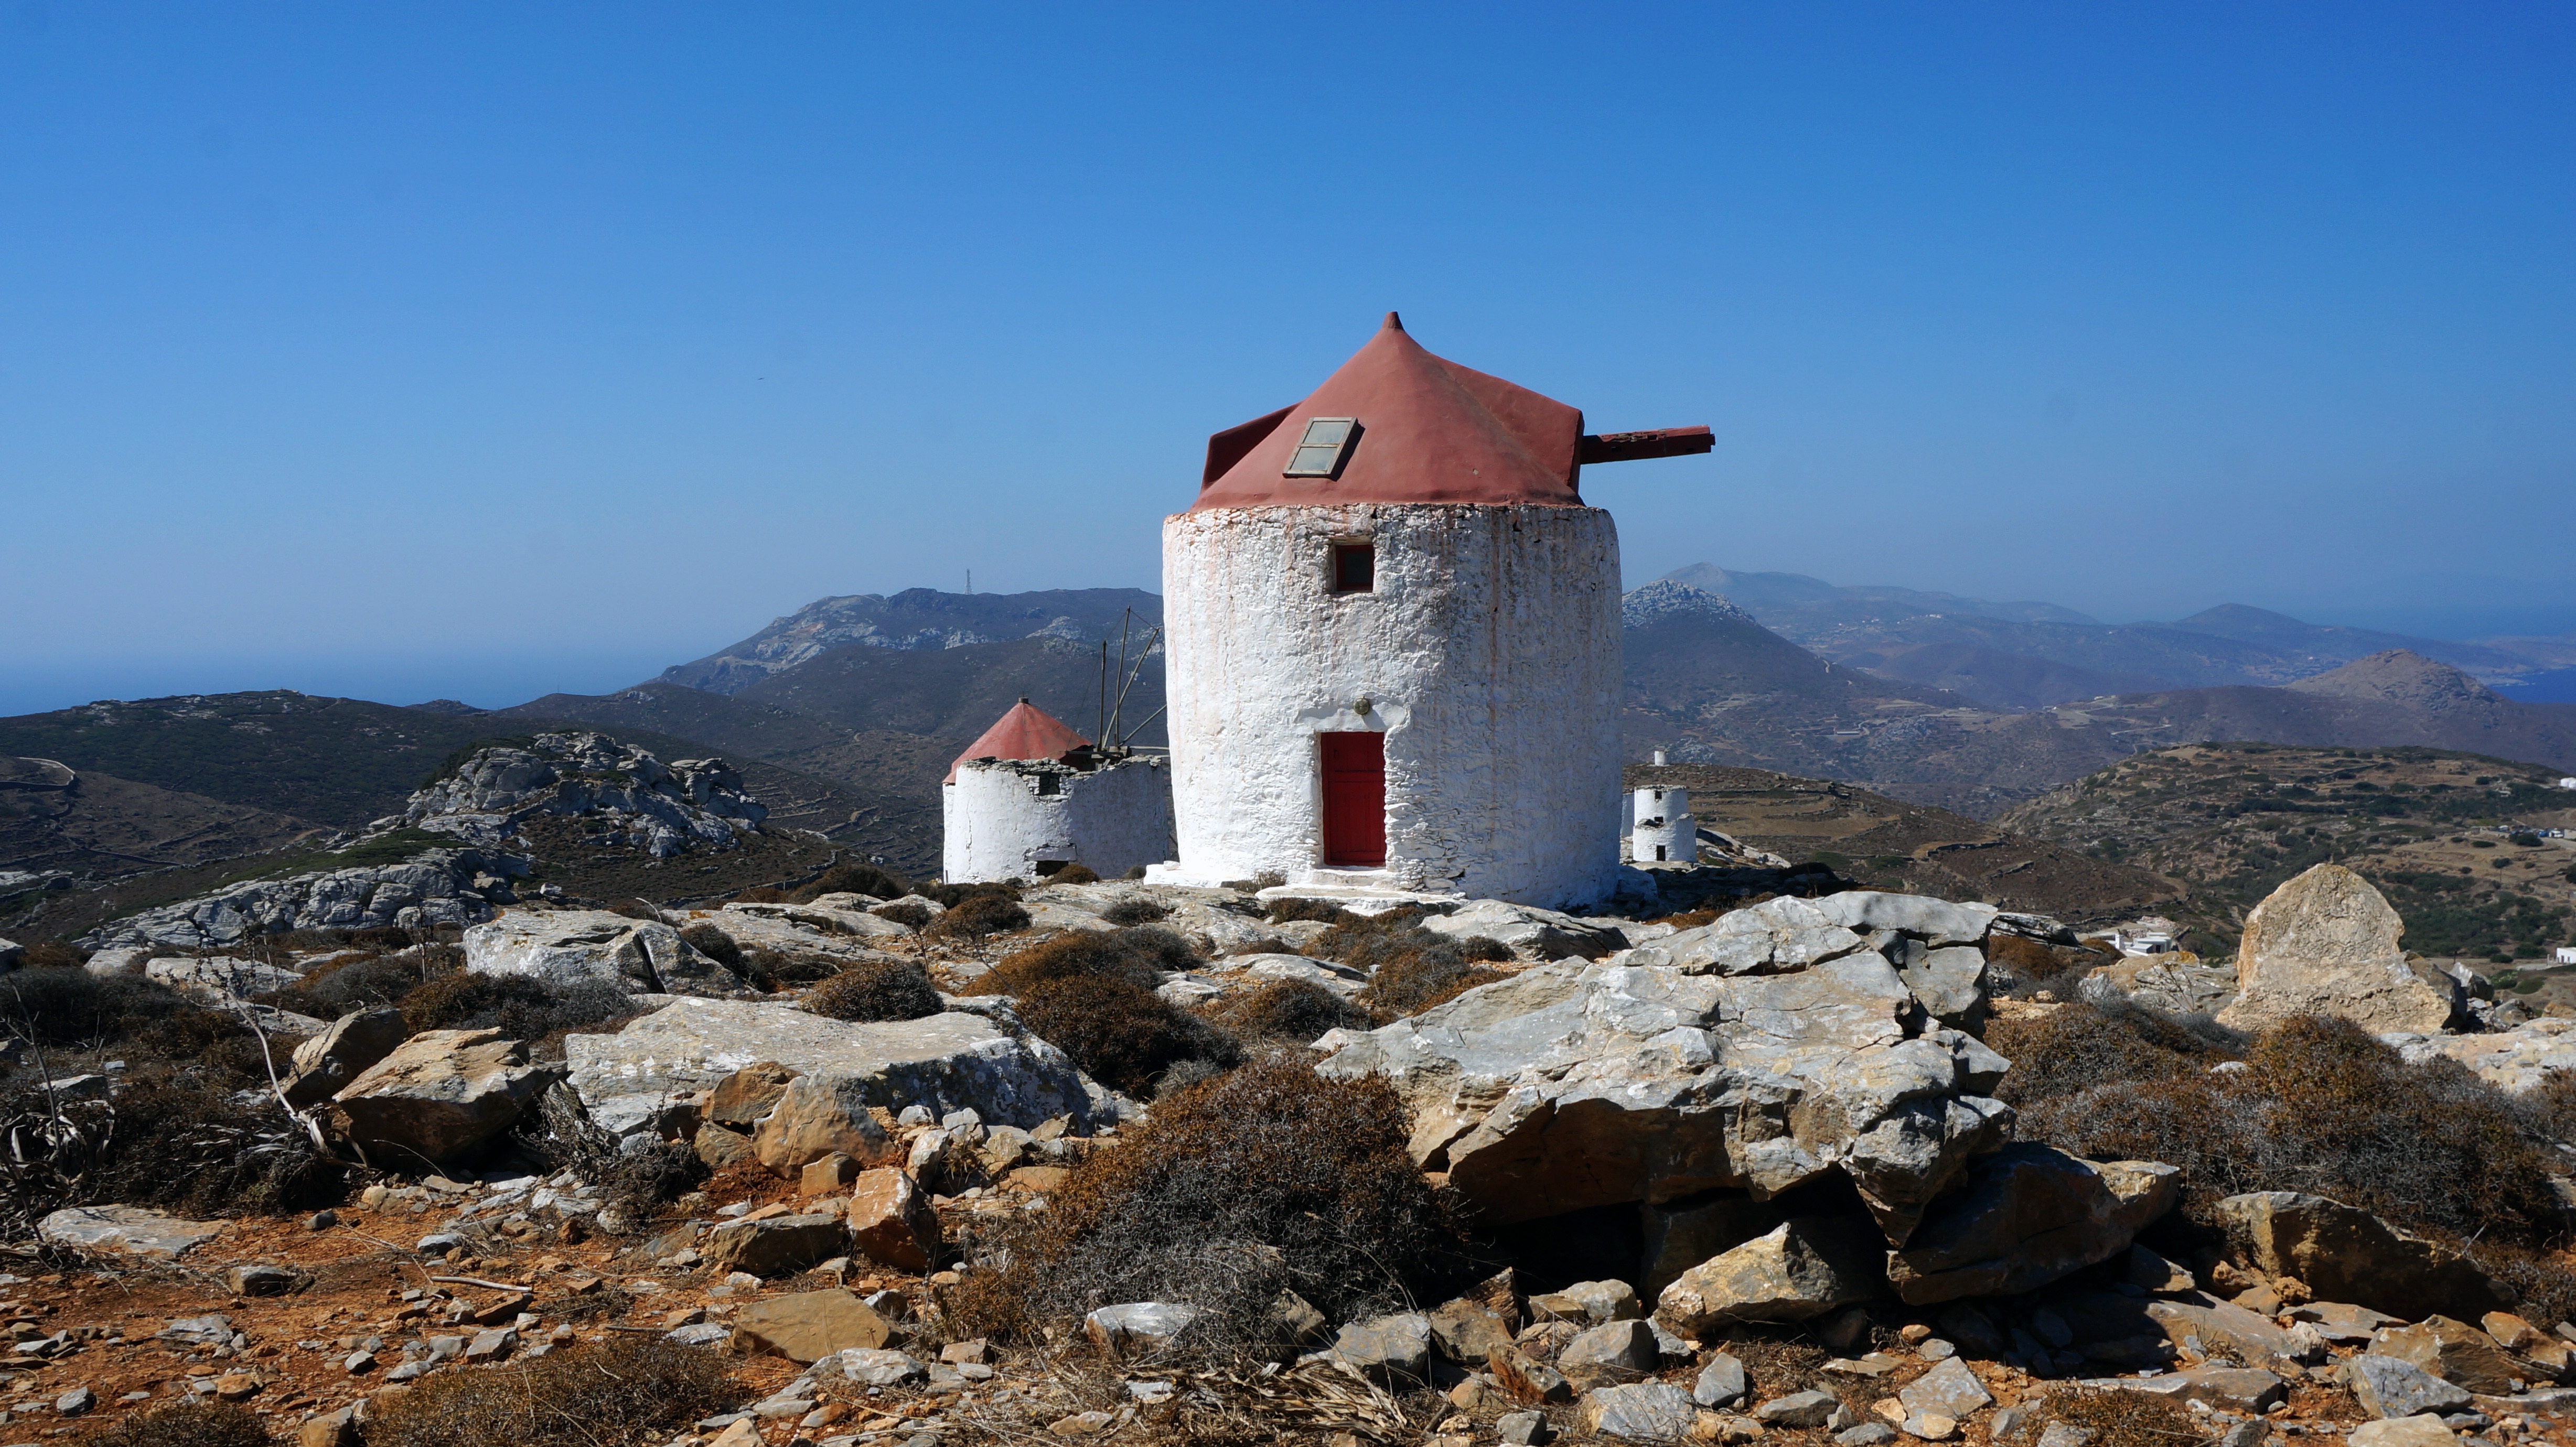
landscape, sea, nature, mountain, sun, view, mountain range, tower, holiday, castle, ridge, summit, blue sky, mountains, alps, plateau, greece, wind mill, amorgos, greek island, mountainous landforms